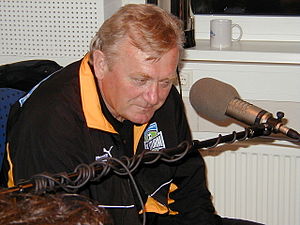
Ivica Osim
Ivica Osim i 1999
Ivica Osim er en bosnisk fodboldspiller.